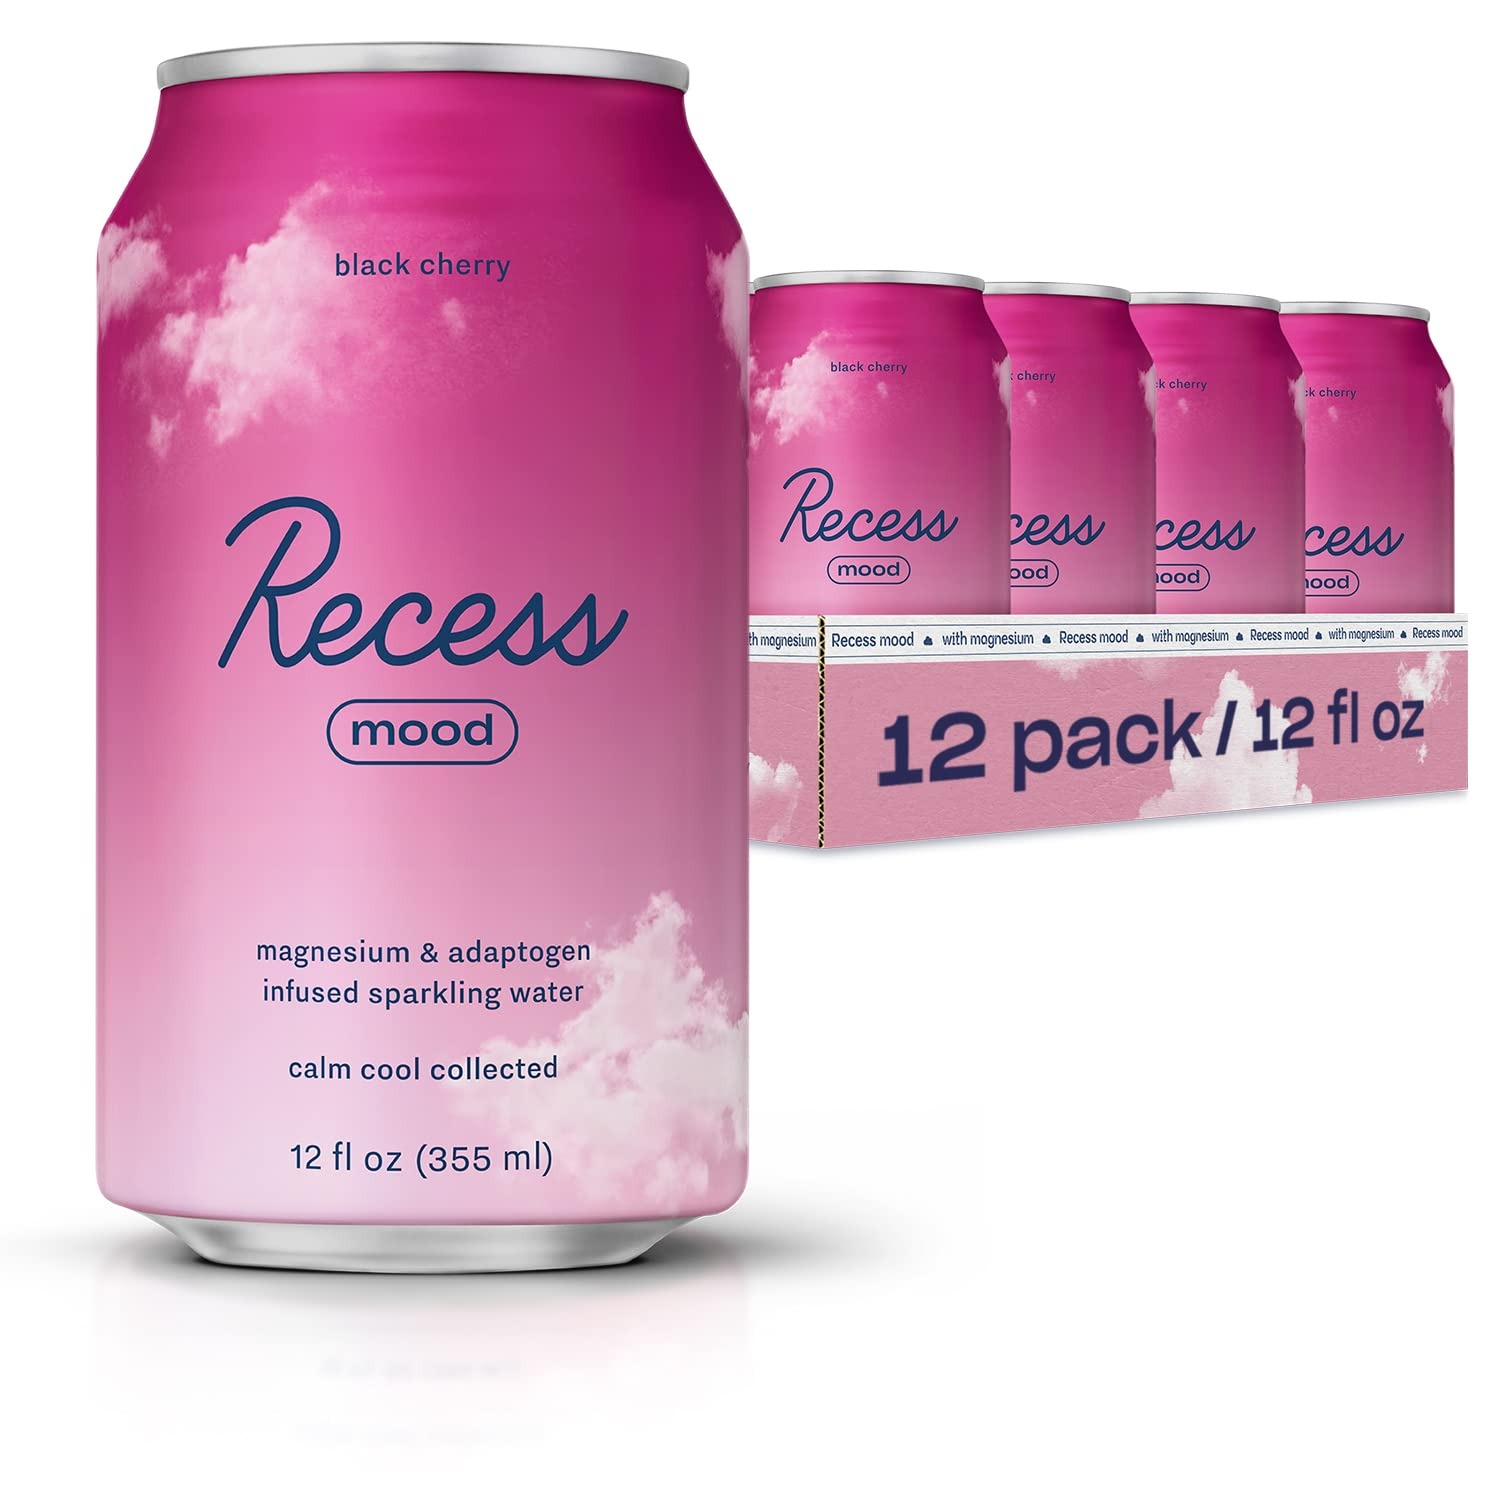
Item Name: Recess Mood Magnesium & Adaptogen Drink, Relaxation Beverage, 12 ounce (Black Cherry, 12 pack)
Bullet Point 1: RELAX AND UNWIND: A magnesium and adaptogen-infused sparkling water to help you unwind.
Bullet Point 2: NO FAKE STUFF: Brewed with real dried cherries for a not-too-sweet, juicy black cherry flavor that feels like you’re getting away with something.
Bullet Point 3: FUNCTIONAL INGREDIENTS: Featuring magnesium L-threonate, a new form of magnesium for the brain, with L-theanine and lemon balm.
Bullet Point 4: LOW CAL: Zero added sugar, no fake stuff. Only 15 calories and 3g of sugar from fruit juice.
Bullet Point 5: TAKE A RECESS: When you’re winding down in the evening or whenever you need a moment to relax.
Product Description: We canned a feeling. Calm cool collected. A sparkling water with Magnesium L-Threonate and adaptogens so you can relax and unwind.
Value: 144.0
Unit: Fl Oz

Price: 47.26